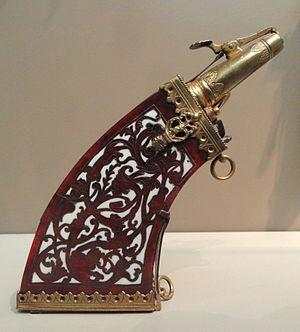
Une poire à poudre, parfois également appelé cornet à poudre, est un petit récipient à poudre noire qui a constitué un accessoire indispensable de l’utilisateur d’arme à feu jusqu’à l’invention de la cartouche, au XIXᵉ siècle.